Quivira

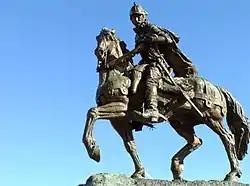
Juan de Oñate commanded an expedition to Quivira in 1601. Oñate was married to a granddaughter of Hernán Cortés and Isabel Moctezuma.

In 1594, Francisco Leyba (Leyva) Bonilla and Antonio de Humana (Umana) made another attempt to find the Quivira of Coronado, though it was denounced as unauthorized by Spanish officials. Only Jusepe Gutierrez, a Nahua, returned from this journey. He related that Leyba had killed Umana in a quarrel and that he (Jusepe) had deserted the expedition.